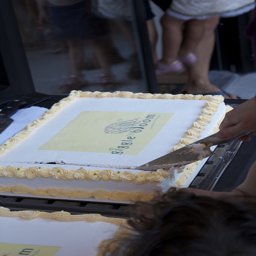
A person cutting up a cake to be served.
a person cutting a cake on a tray with frosting
I am unable to see an image above.
Someone starting to cut slices of several cakes on a table.
someone cutting a party cake with a knive